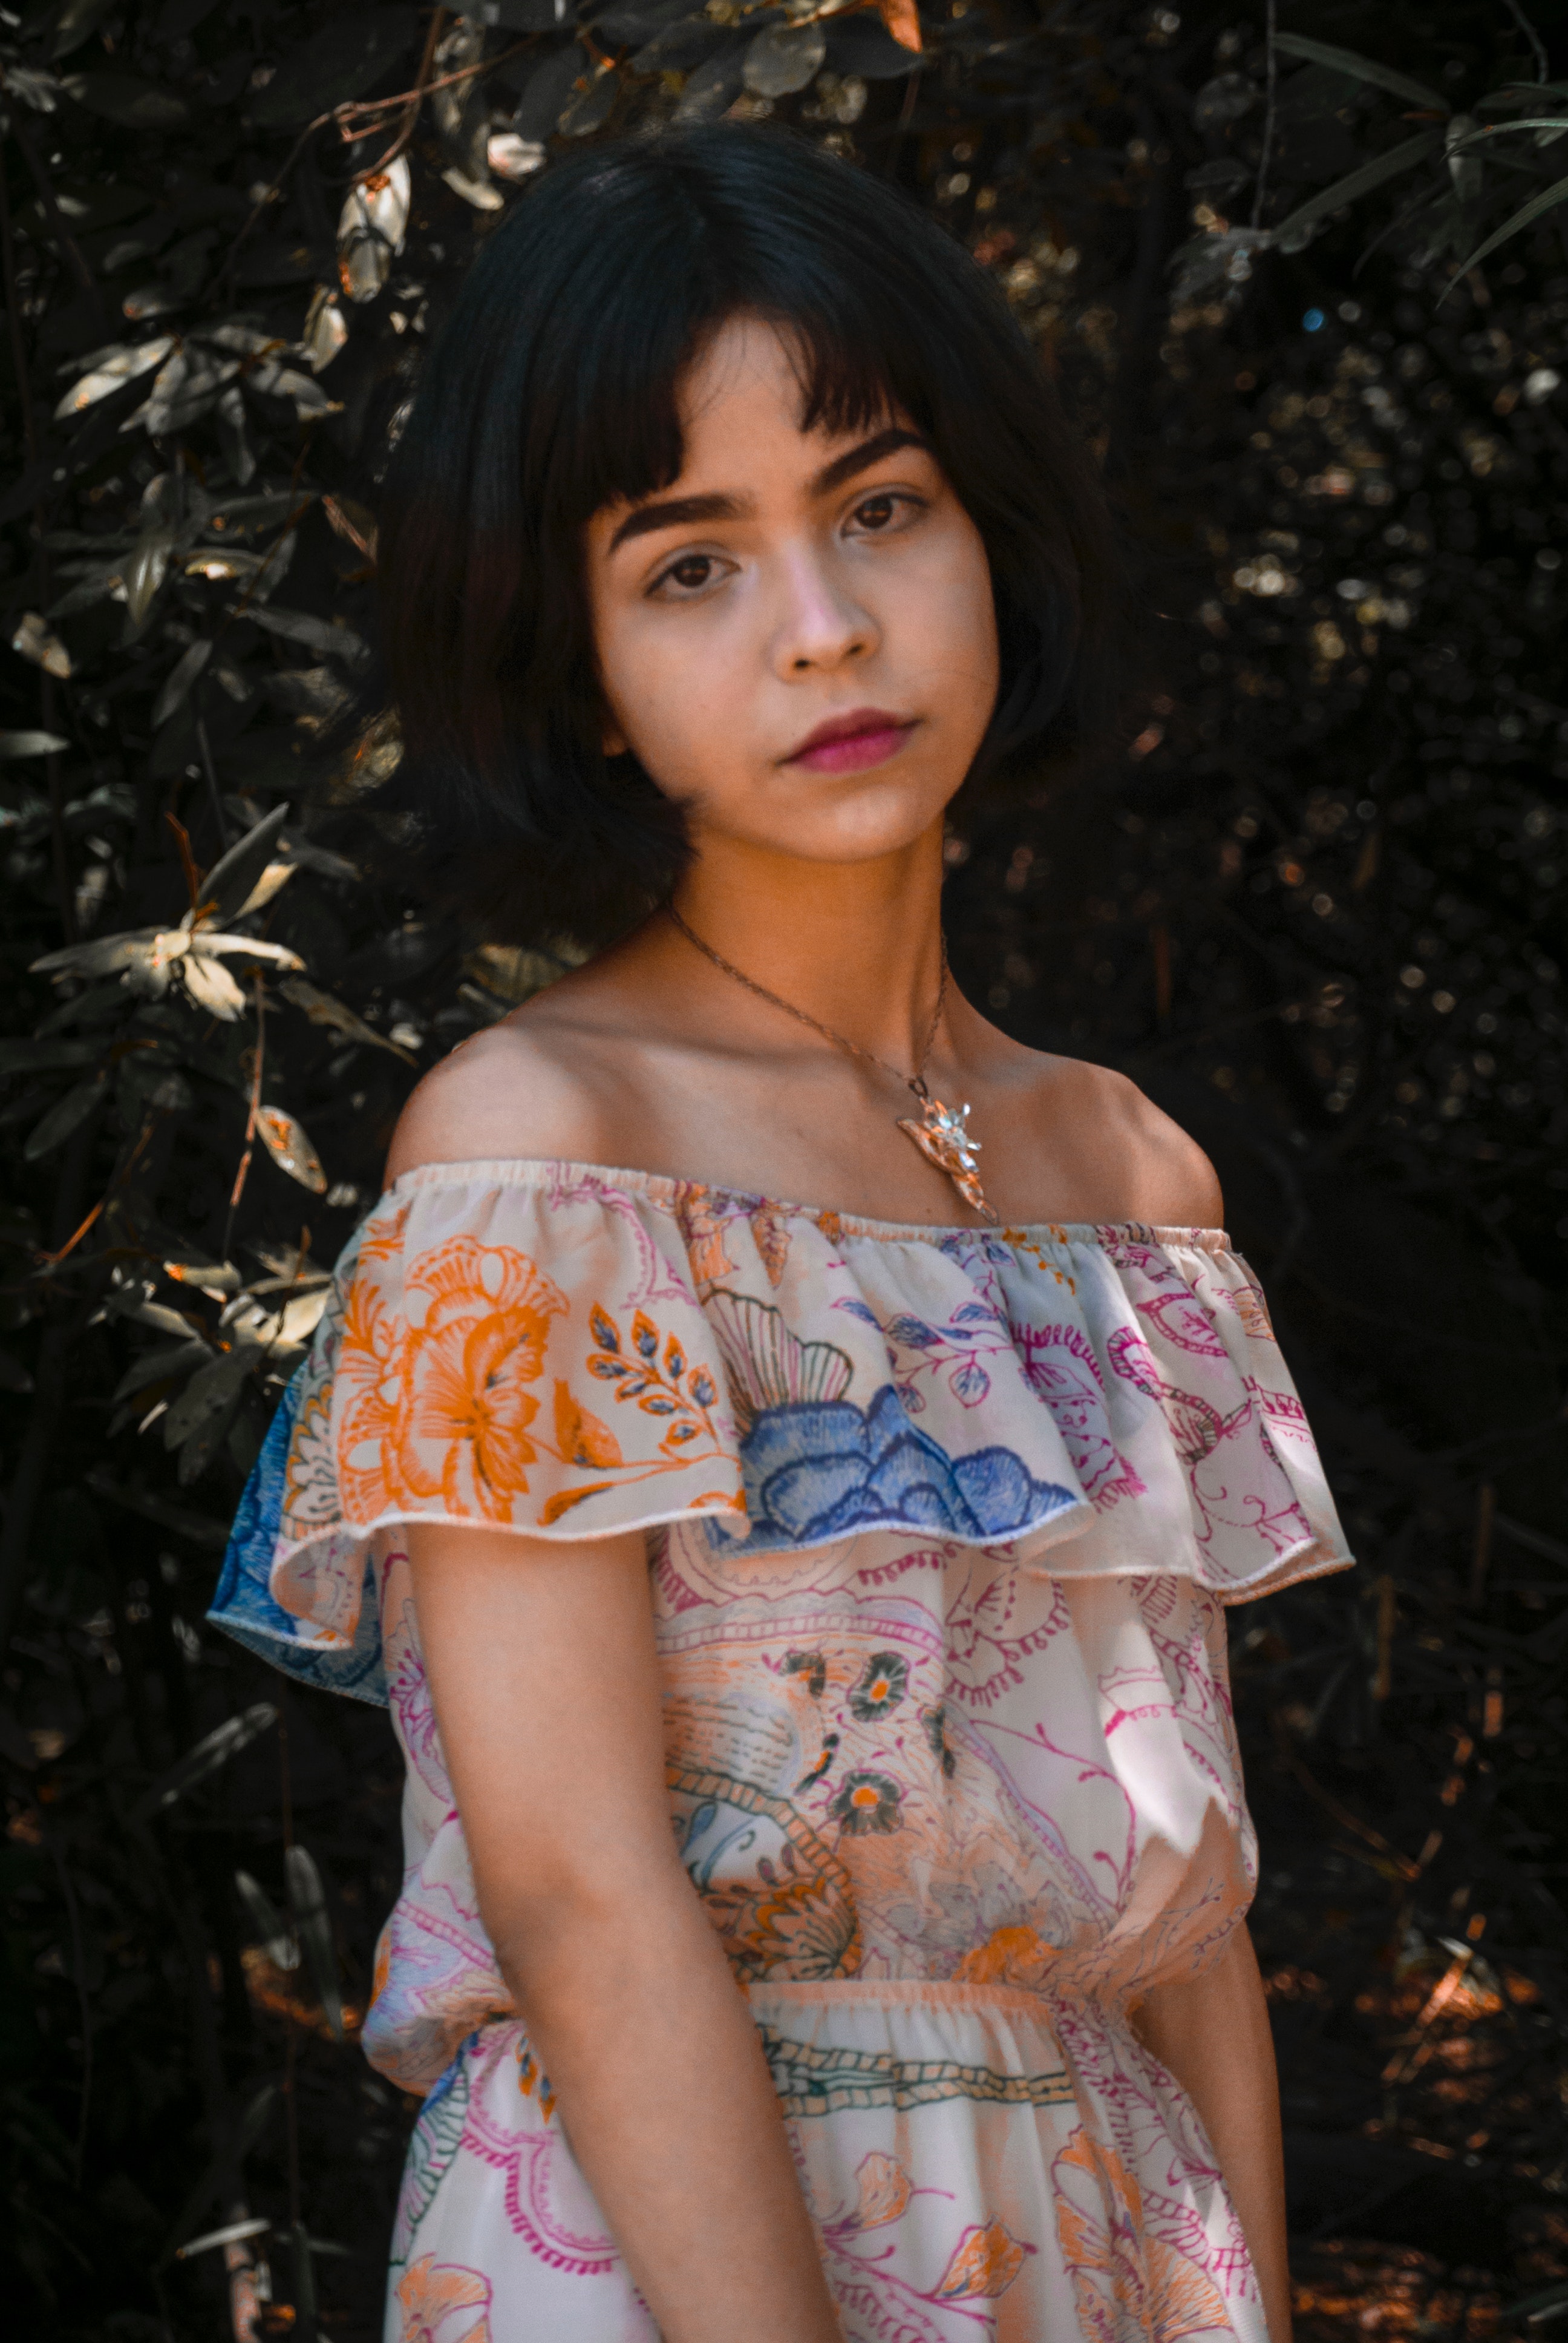
hair, clothing, shoulder, beauty, skin, fashion, hairstyle, model, lip, photo shoot, black hair, photography, dress, long hair, textile, portrait photography, plant, child model, fashion model, fashion design, brown hair, t shirt, fawn, bangs, peach, pattern